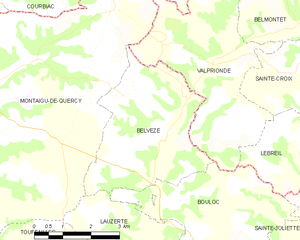
Carte des communes françaises Belvèze